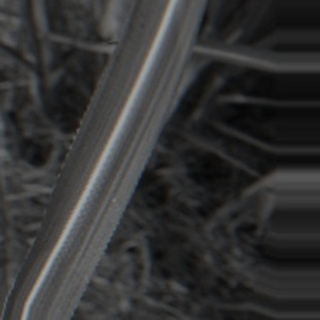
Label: sugarcane_bacterial_blight